May 1910 lunar eclipse

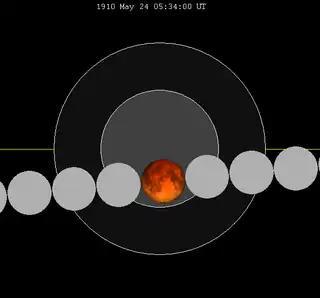
The Moon's hourly motion shown right to left

A total lunar eclipse occurred at the Moon’s descending node of orbit on Tuesday, May 24, 1910, with an umbral magnitude of 1.0950. A lunar eclipse occurs when the Moon moves into the Earth's shadow, causing the Moon to be darkened. A total lunar eclipse occurs when the Moon's near side entirely passes into the Earth's umbral shadow. Unlike a solar eclipse, which can only be viewed from a relatively small area of the world, a lunar eclipse may be viewed from anywhere on the night side of Earth. A total lunar eclipse can last up to nearly two hours, while a total solar eclipse lasts only a few minutes at any given place, because the Moon's shadow is smaller. Occurring about 2.4 days after apogee (on May 21, 1910, at 18:30 UTC), the Moon's apparent diameter was smaller.